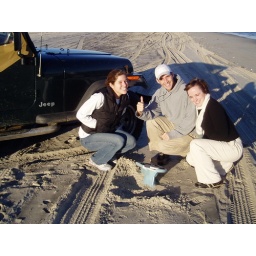
toilet in the sand